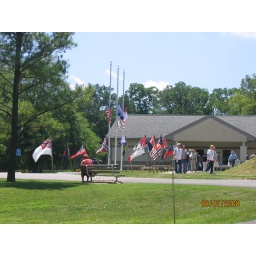
The Flags flying beside the monument and in front ofthe gift shop.